Brendan Fletcher

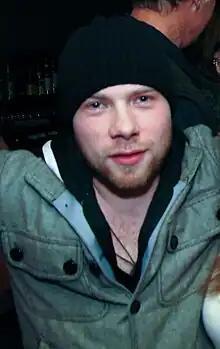
Fletcher at a screening of "Rampage" in 2009

Brendan Fletcher (born December 15, 1981) is a Canadian actor. He first gained recognition as a child actor, being nominated for a Gemini Award for his acting debut in the made-for-television film "Little Criminals" and winning a Leo Award for his role in the TV series "Caitlin's Way". He subsequently won the Genie Award for Best Leading Actor for John Greyson's "The Law of Enclosures", and was nominated for Best Actor in a Supporting Role for "Turning Paige".